Oleksandr Bakumenko

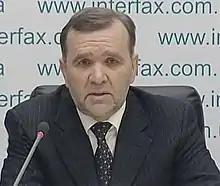
Bakumenko in 2014

Oleksandr Borysovych Bakumenko (29 April 1959 – 11 April 2022) was a Ukrainian politician. A member of European Solidarity, he served in the Verkhovna Rada from 2014 to 2019. He died on 11 April 2022 at the age of 62.